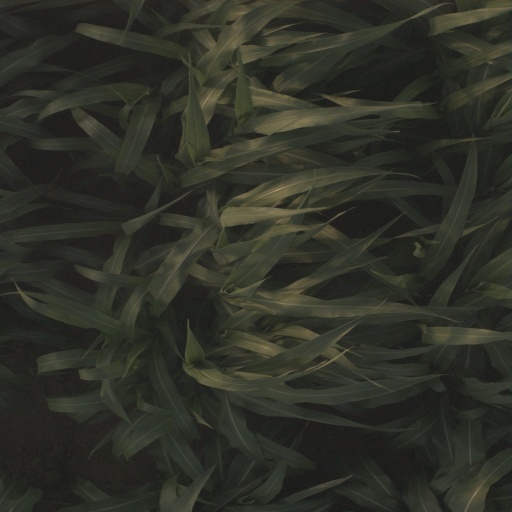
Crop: sorghum